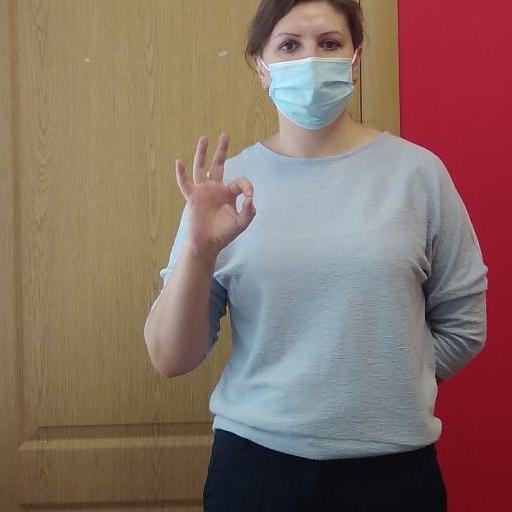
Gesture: ok